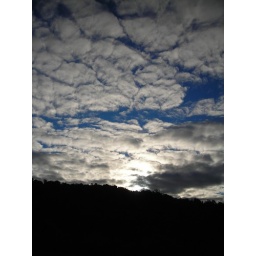
sunset over mountain through cloud